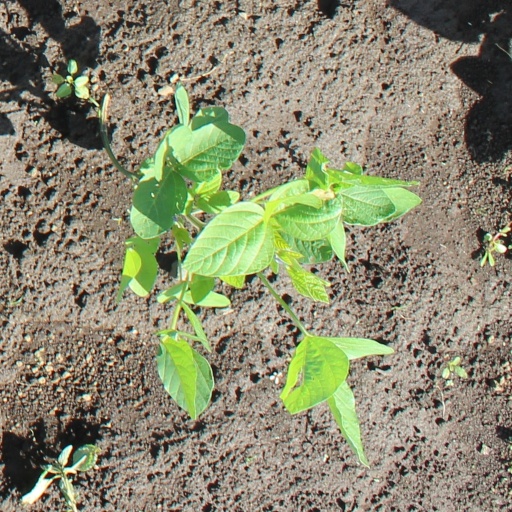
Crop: soybean